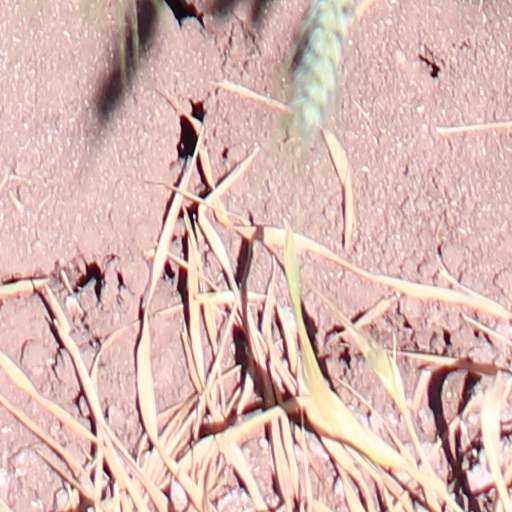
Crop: wheat